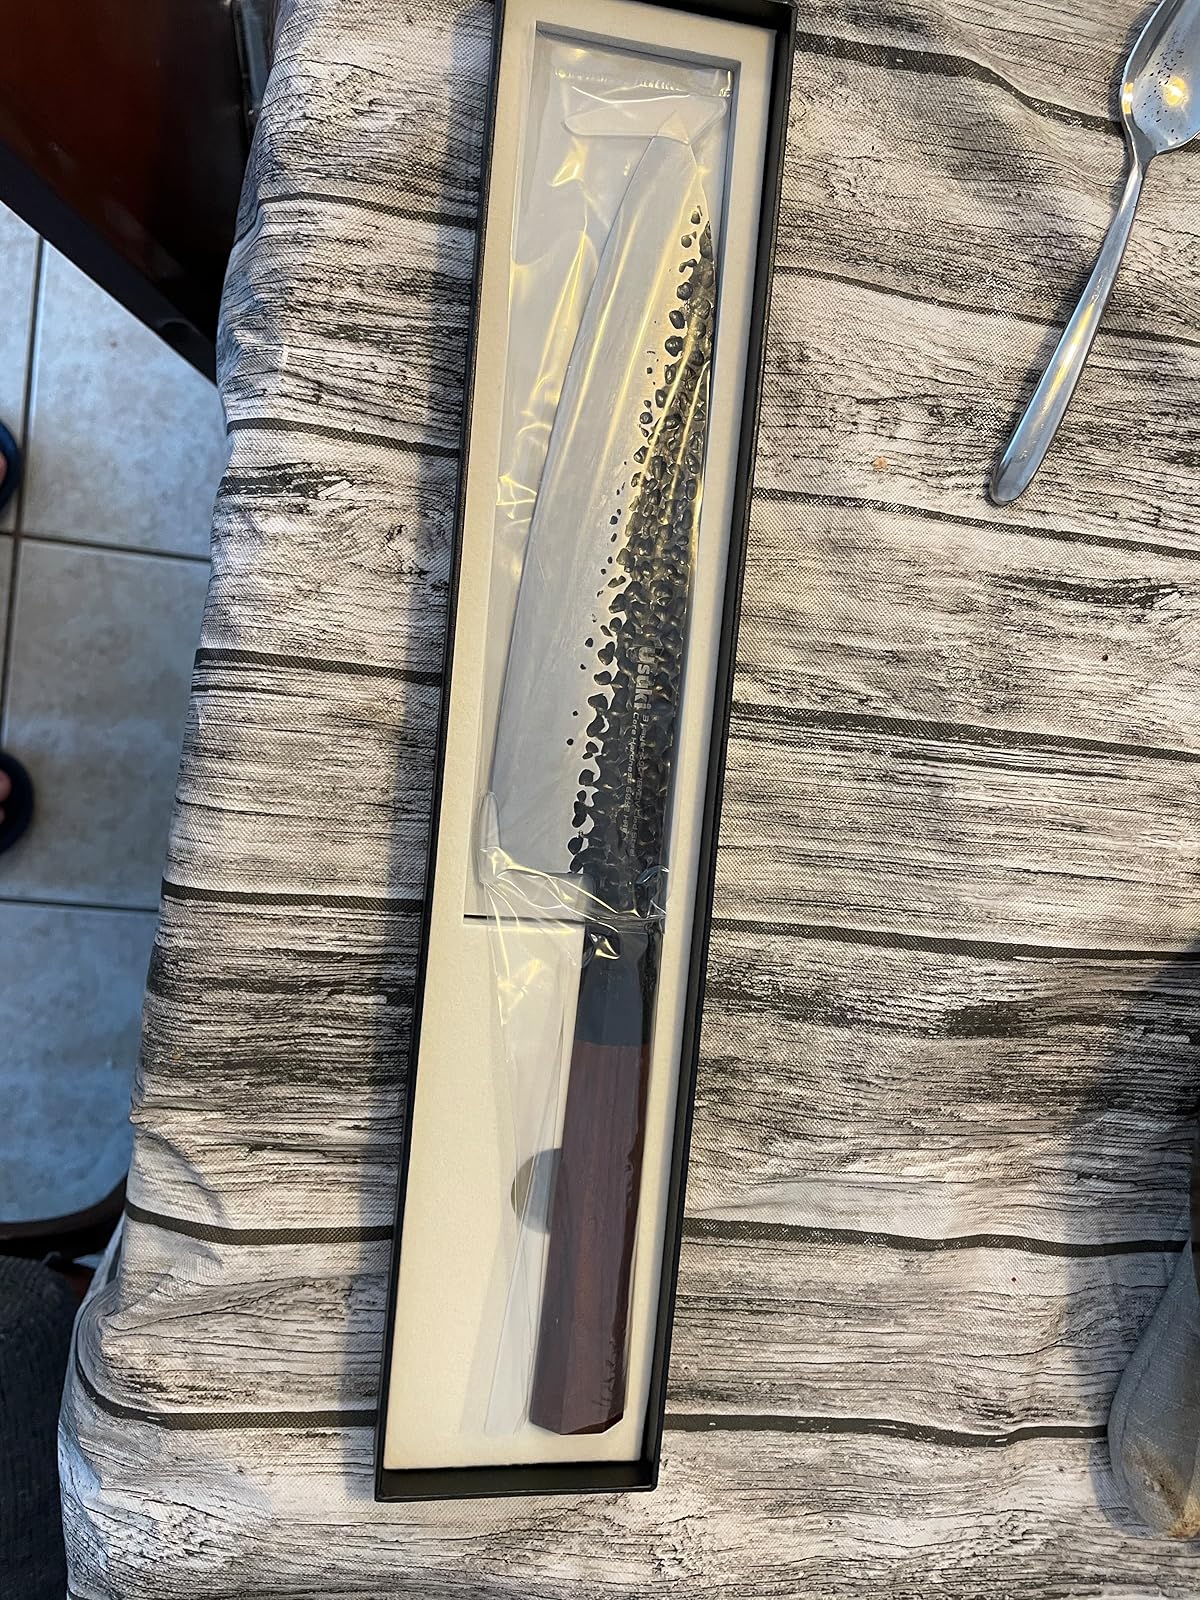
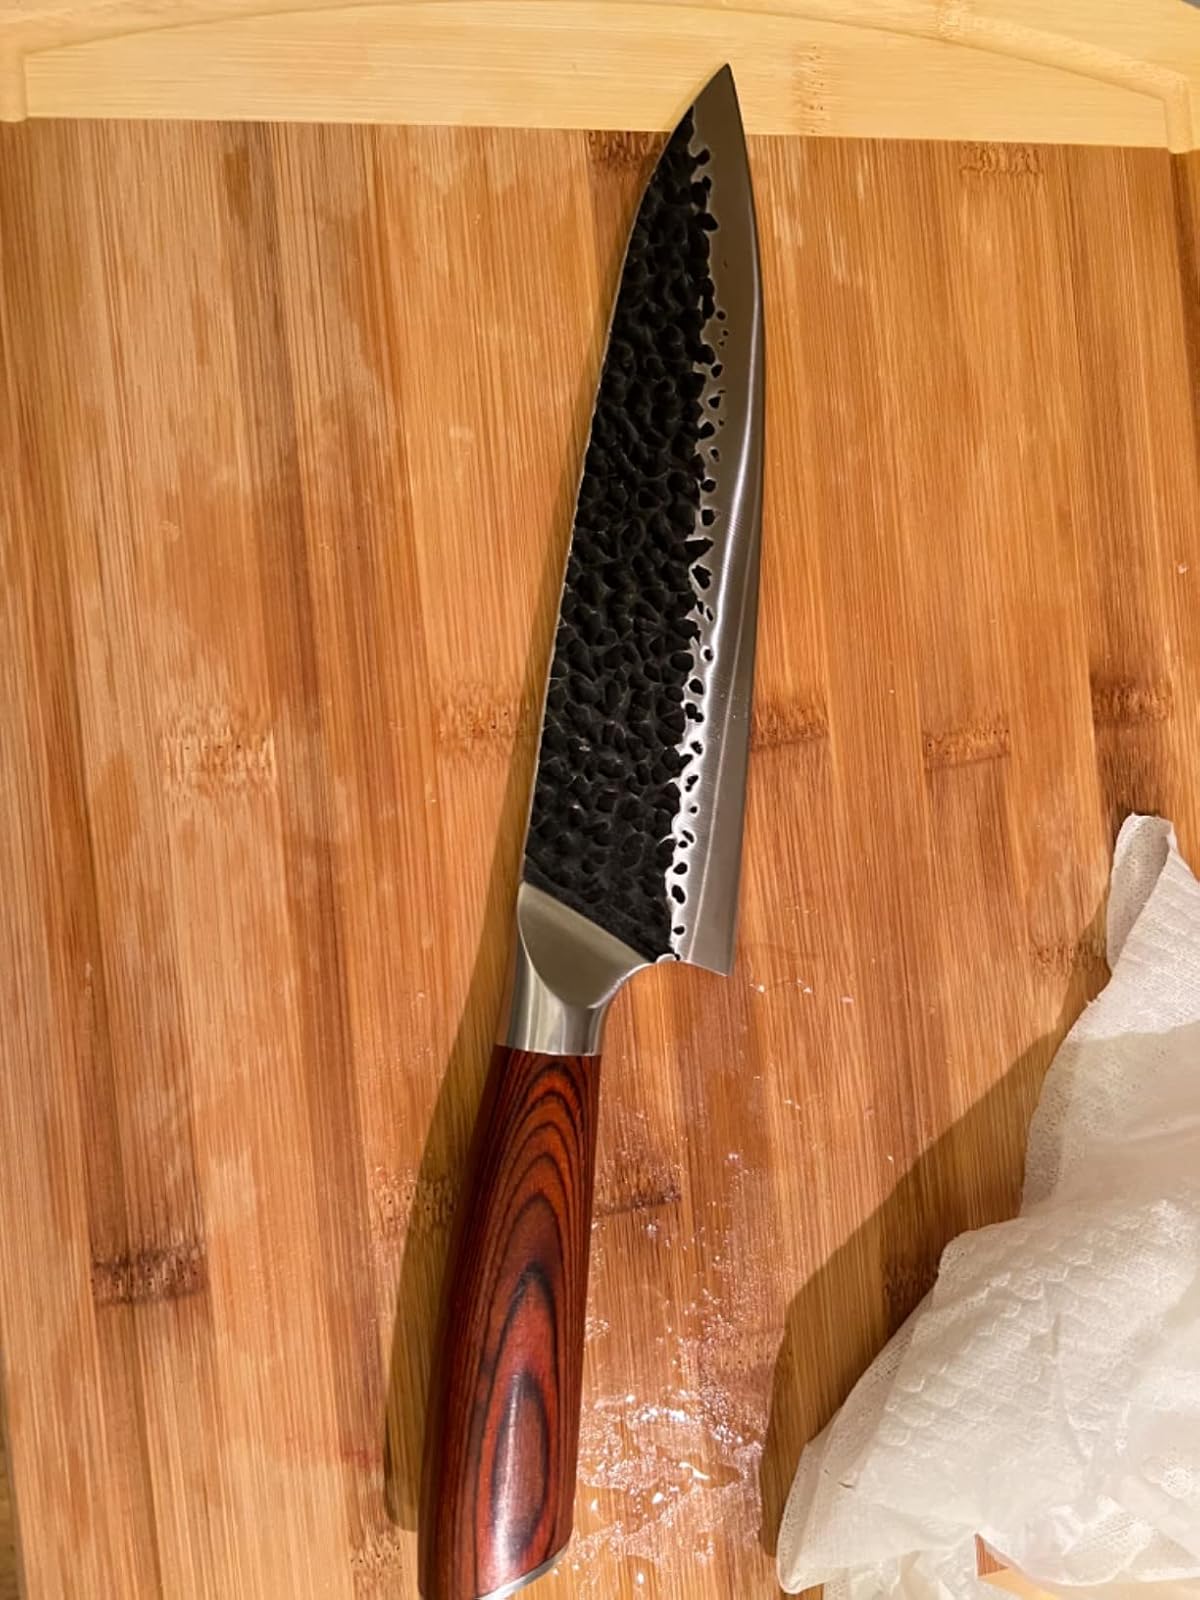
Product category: items_knife
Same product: no